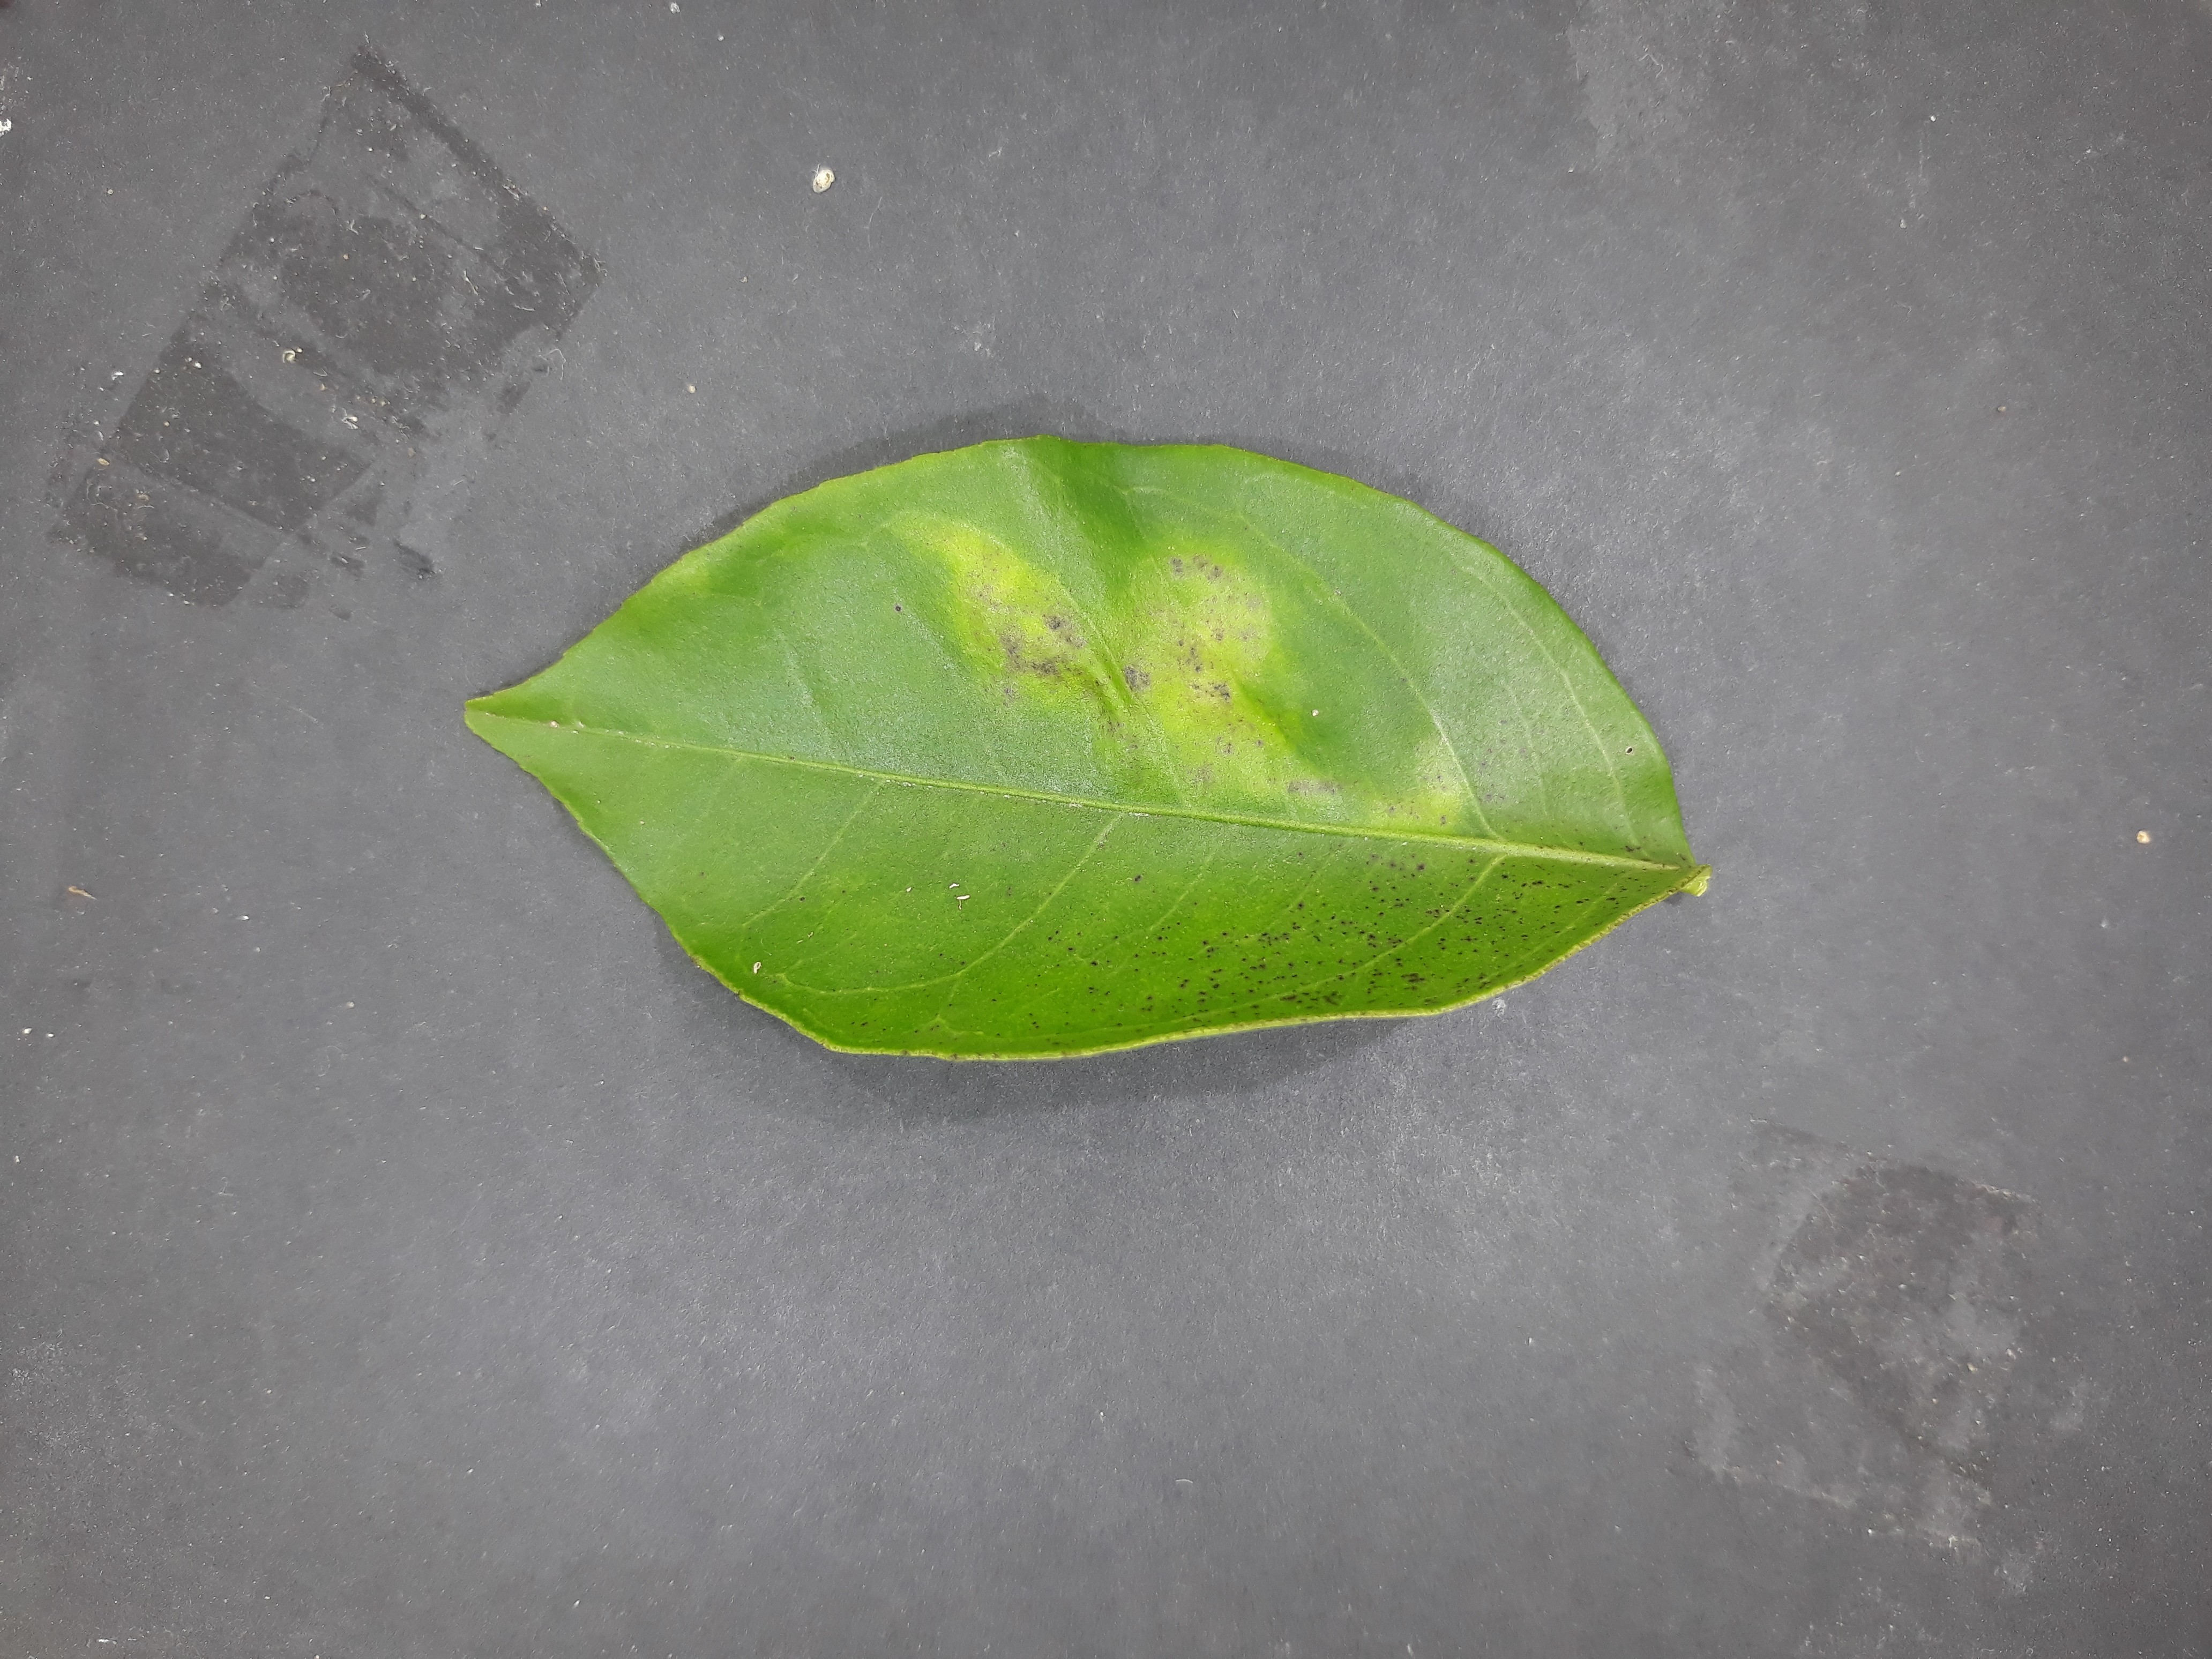
Label: Citrus_leafminer